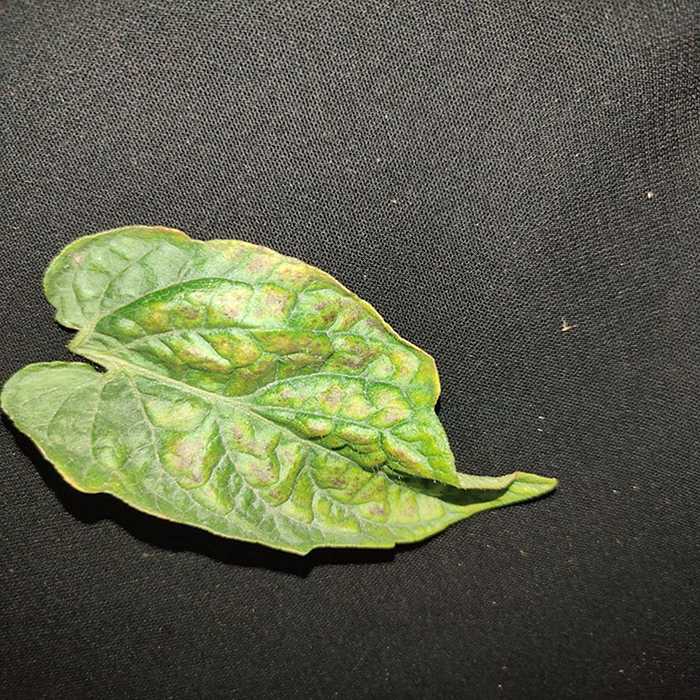
Plant: Tomato
Label: Tomato spotted wilt